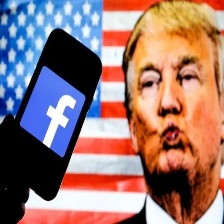
Species: LOONEY BIRDS
Scientific name: LUNATICUS AMERICONIS